Ann Wagner

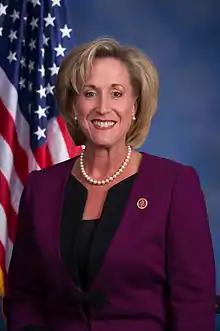
Wagner during the 113th Congress

Wagner announced her candidacy for Missouri's 2nd congressional district after incumbent Representative Todd Akin announced his candidacy for U.S. Senate. Wagner was endorsed by New Jersey governor Chris Christie, former Arkansas governor Mike Huckabee, former U.S. attorney general John Ashcroft, and the anti-abortion women's group the Susan B. Anthony List. She won the four-way Republican primary—the de facto election given the lack of support for Democratic nominee Glenn Koenen—with 66% of the vote. In November, she won the general election by 23 points.